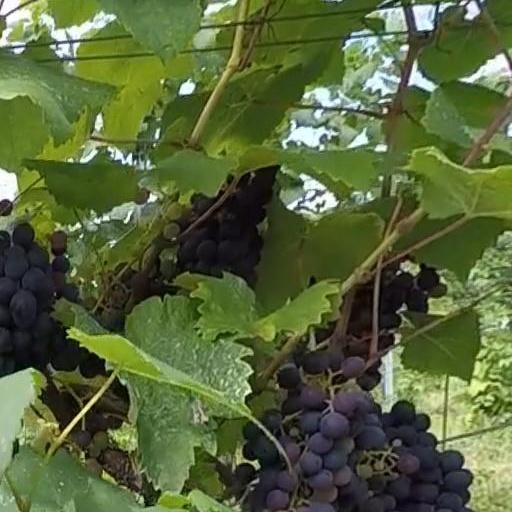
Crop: grape